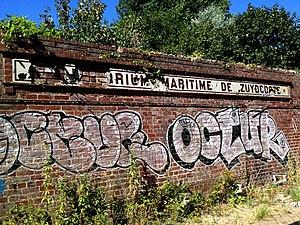
Mur portant le nom de l'ancienne halte ferroviaire partiellement abîmé On peut y lire ""Sanatorium Maritime de Zuydcoote"""
La halte du sanatorium-maritime-de-Zuydcoote est une halte ferroviaire française de la ligne de Dunkerque-Locale à Bray-Dunes, située à proximité de l'hôpital maritime de Zuydcoote, sur le territoire de la commune de Zuydcoote, dans le département du Nord, en région Hauts-de-France.
La ligne de Dunkerque-Locale à Bray-Dunes est une ligne ferroviaire française qui relie la gare de Dunkerque, sur la ligne d'Arras à Dunkerque-Locale, à la frontière franco-belge, prolongée par la ligne 73. Avant que le trafic voyageurs ne cesse, la ligne permettait de relier Dunkerque à La Panne.